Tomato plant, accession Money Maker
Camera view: bottom (45 deg); turntable rotation: 0 degrees
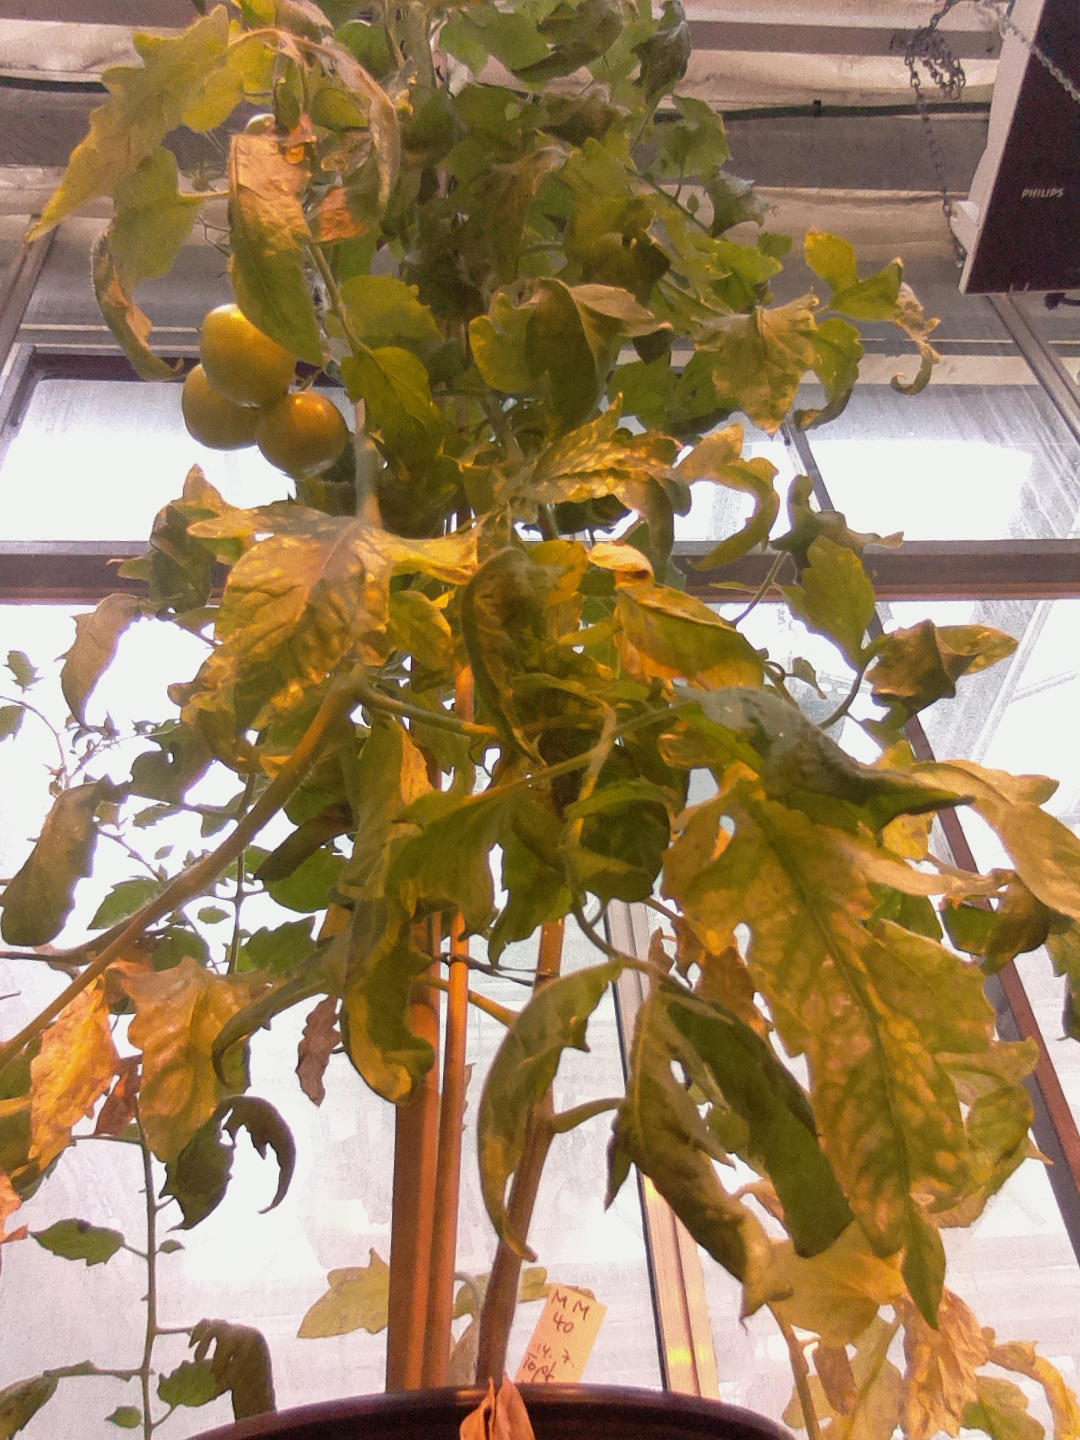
BBCH growth stage 75: 50%-60% of final fruit size